Blackfriars station

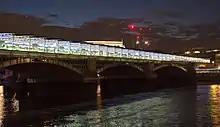
Newly renovated Blackfriars station seen from the Thames

After the creation of British Railways in 1948, the station was managed by the Southern Region. Gradually, the structure of the original Blackfriars Railway Bridge deteriorated until it was unsound. In 1961, two tracks were removed from the bridge to ease its load. The station had little investment and still supported some of the original architecture and design up to the 1960s. By this time, services were reduced to a handful of commuter services. The original Blackfriars Bridge station, which had remained as a goods depot, was demolished in 1964. The bridge was closed to trains on 27 June 1971 and the deck was removed in 1985, and only the piers in the river and the orange bridge abutments remain.